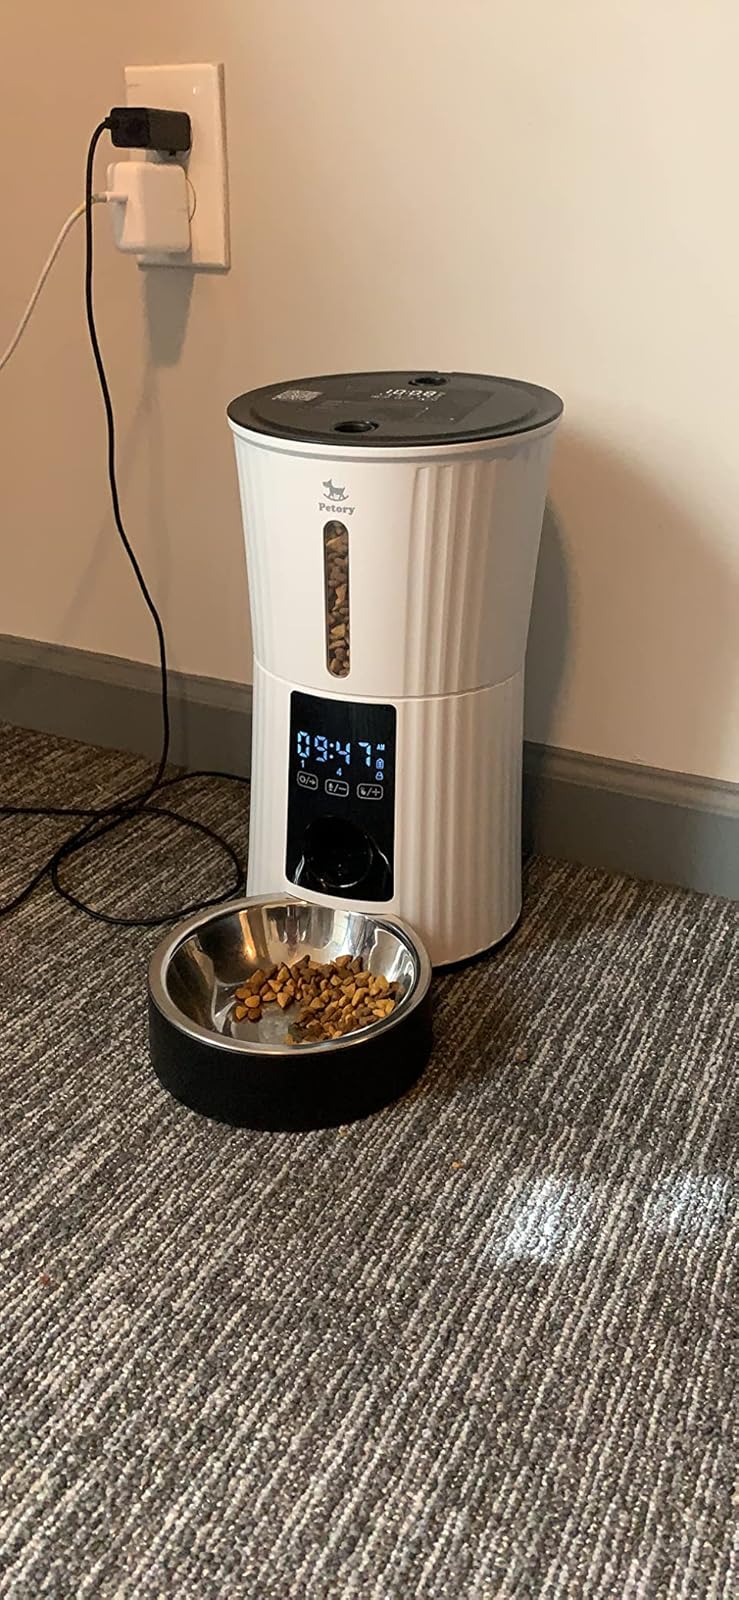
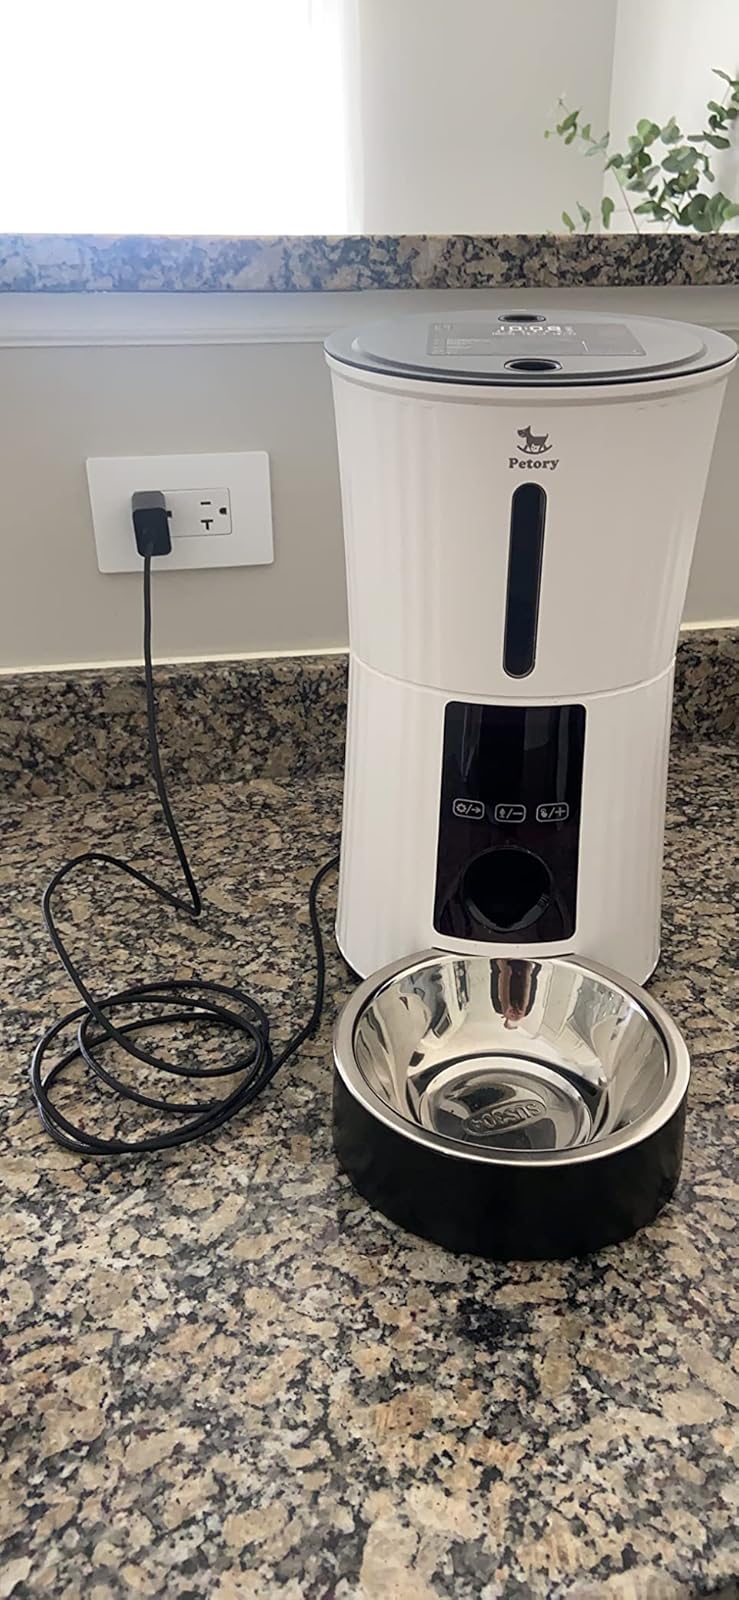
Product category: items_feeder
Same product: yes